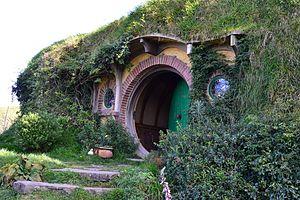
Maison de Bilbo Sacquet telle que représentée dans les films de Peter Jackson adaptés de l'œuvre de Tolkien, en 2013.
Cul-de-Sac est la demeure de Bilbon et Frodon Sacquet dans les romans de J. R. R. Tolkien Le Hobbit et Le Seigneur des anneaux. Elle se trouve sur la colline au nord de Hobbiteville.